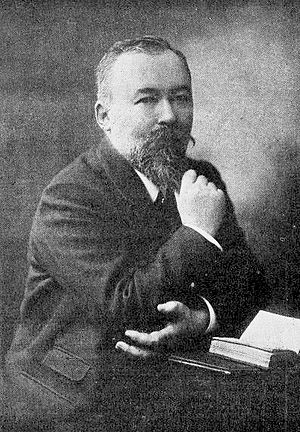
Julien Tiersot
Jean Baptiste Élysée Julien Tiersot var en fransk musikforfatter.